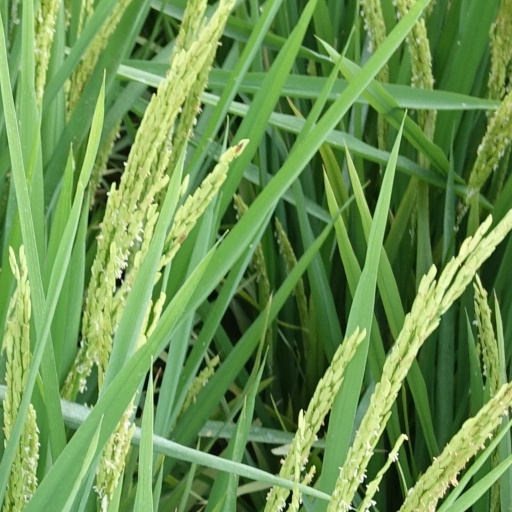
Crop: rice